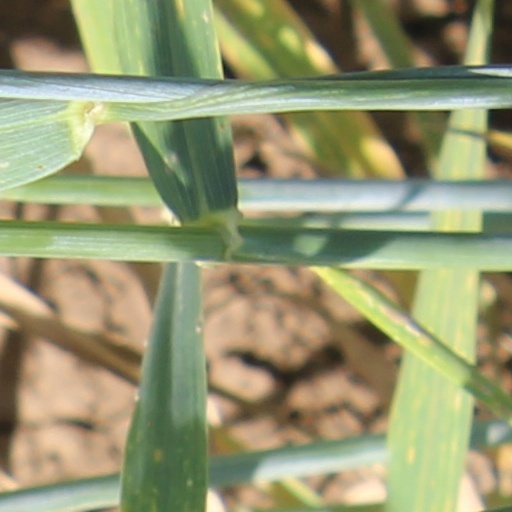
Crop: wheat